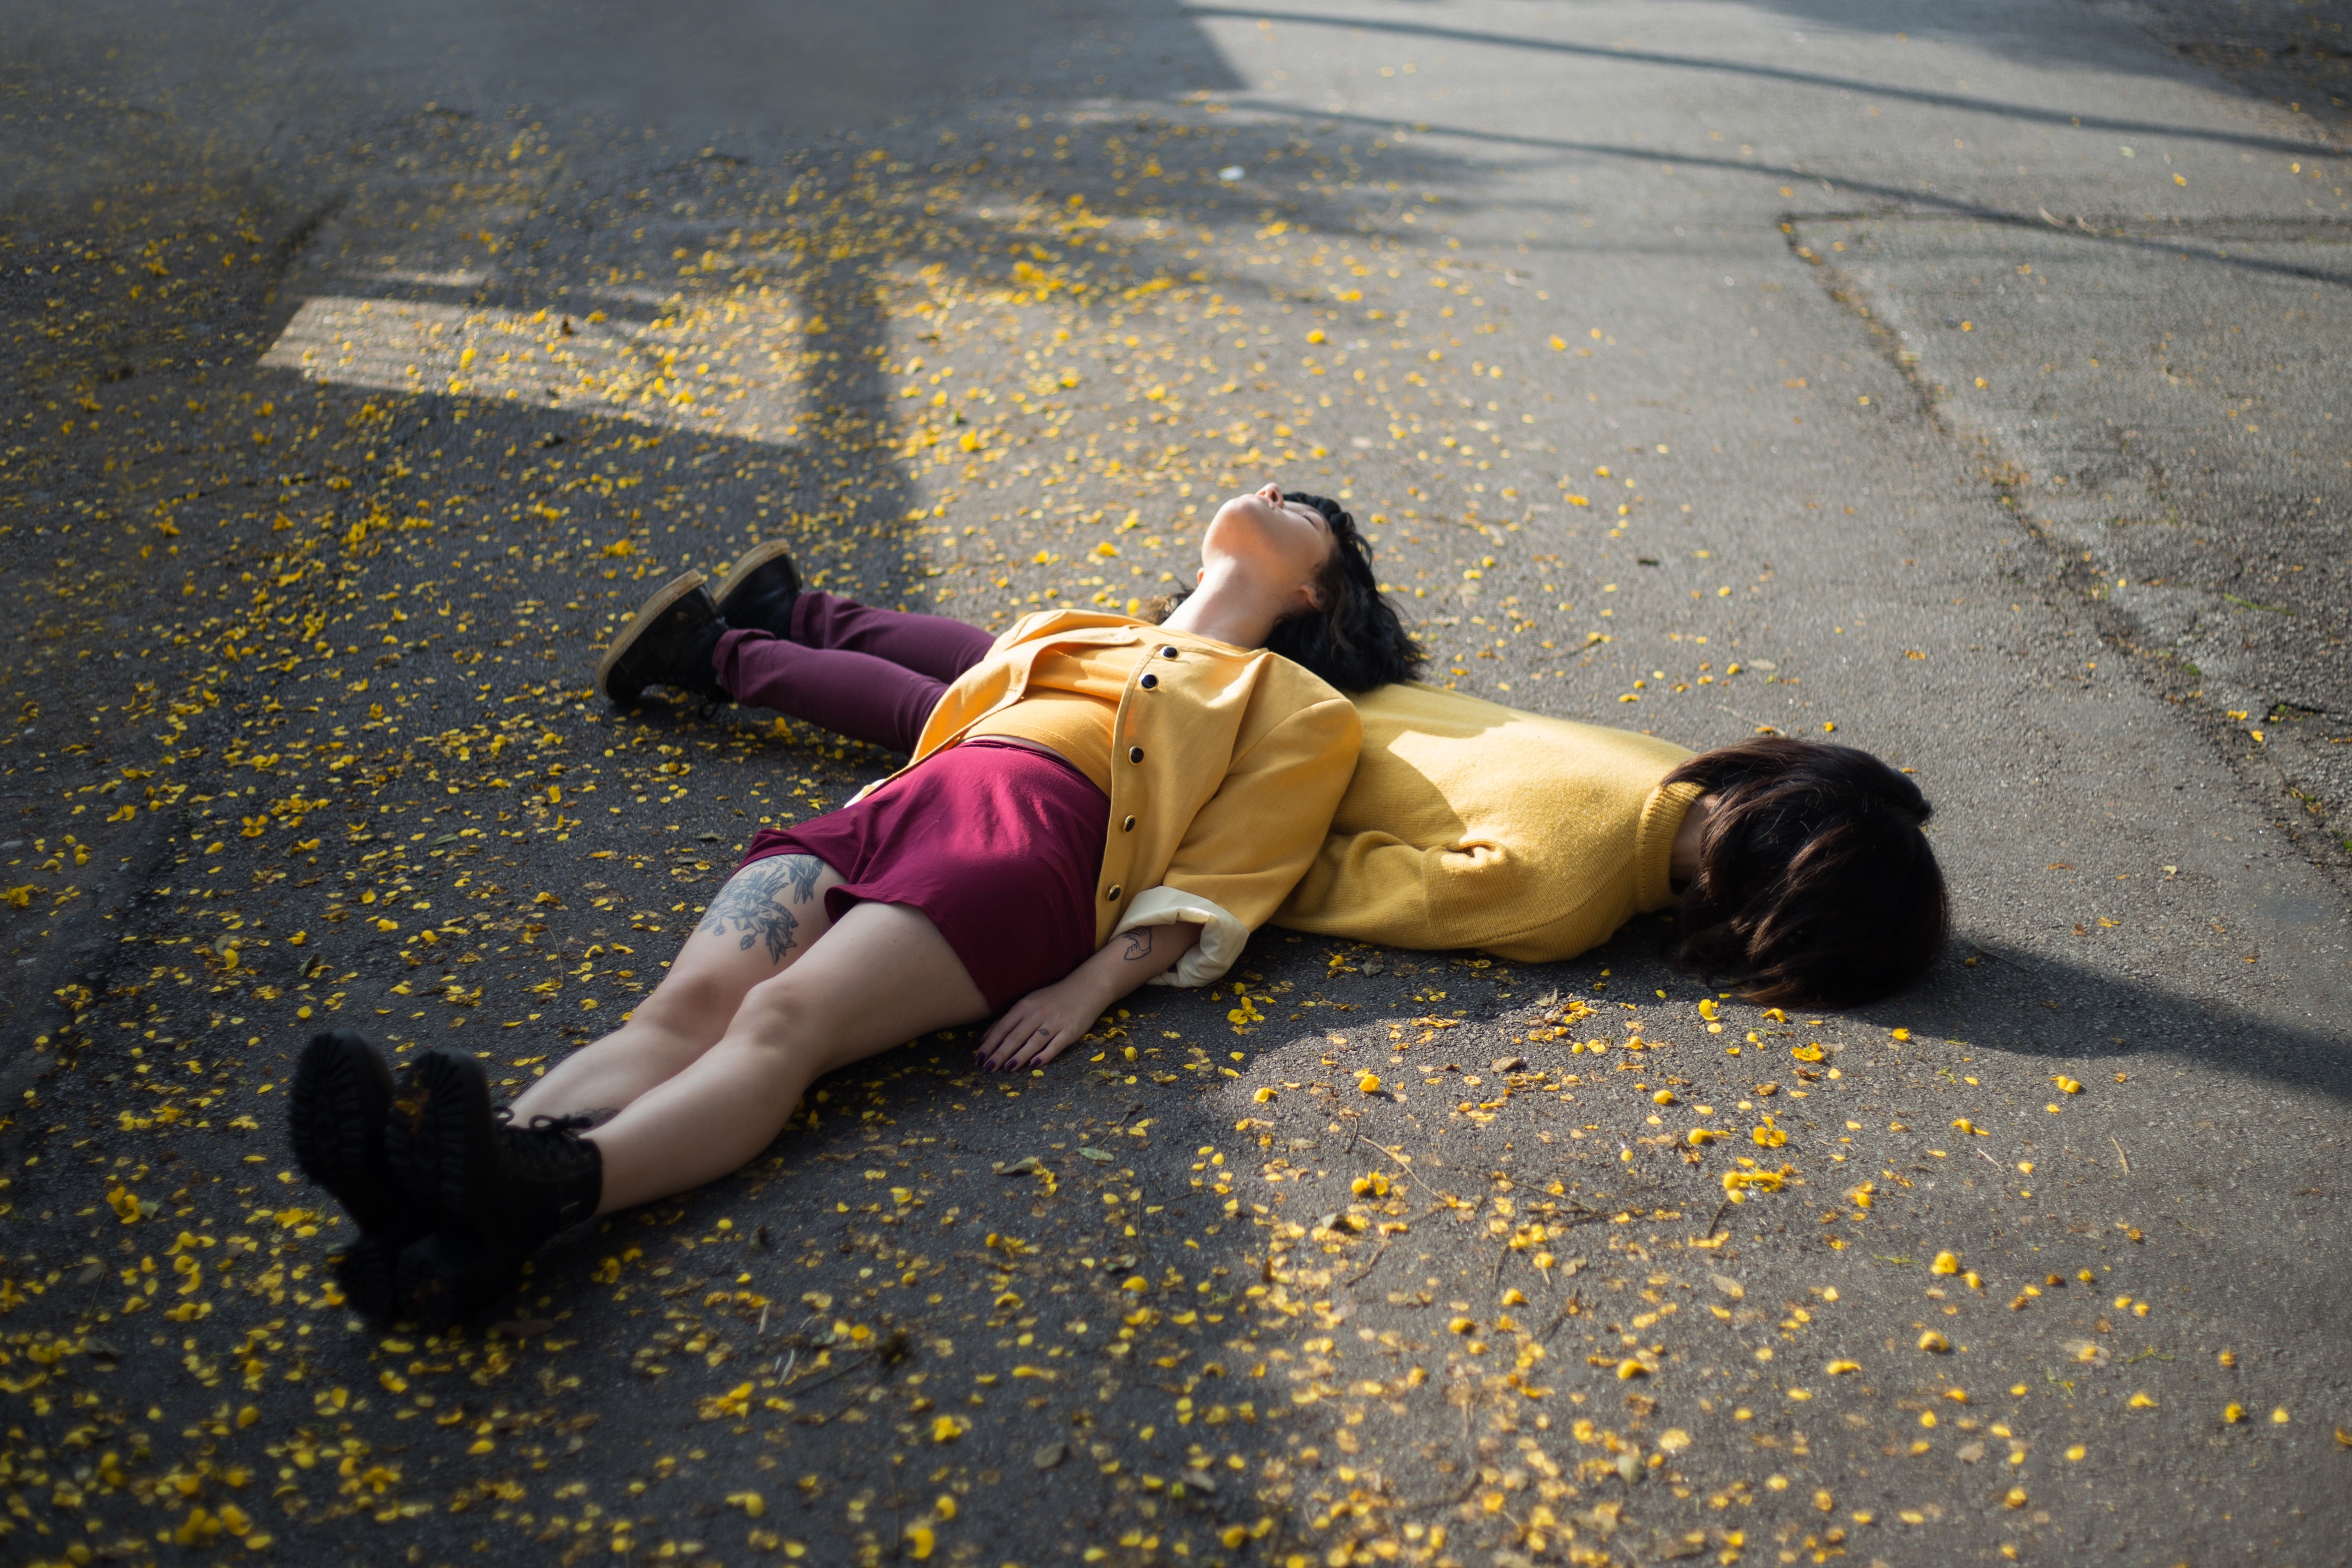
girl, sunlight, vacation, yellow, cool image, fun, cool photo